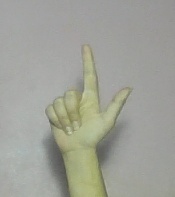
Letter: laam